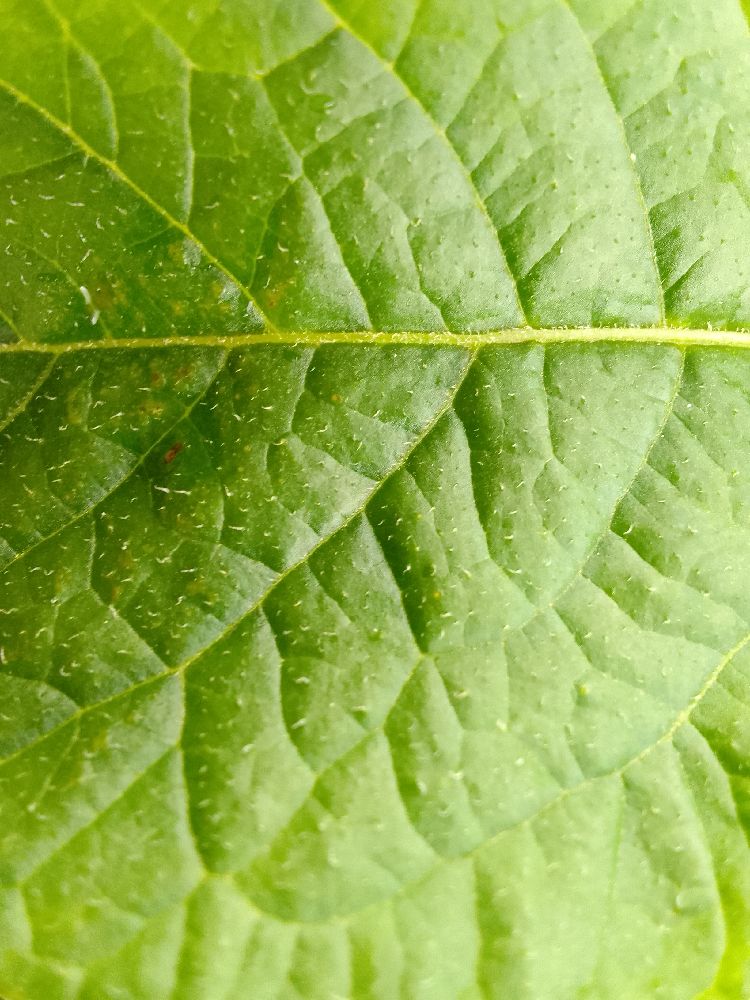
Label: Healthy